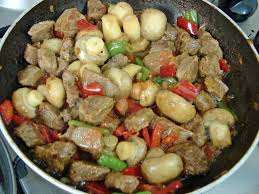
Yemek: et_sote